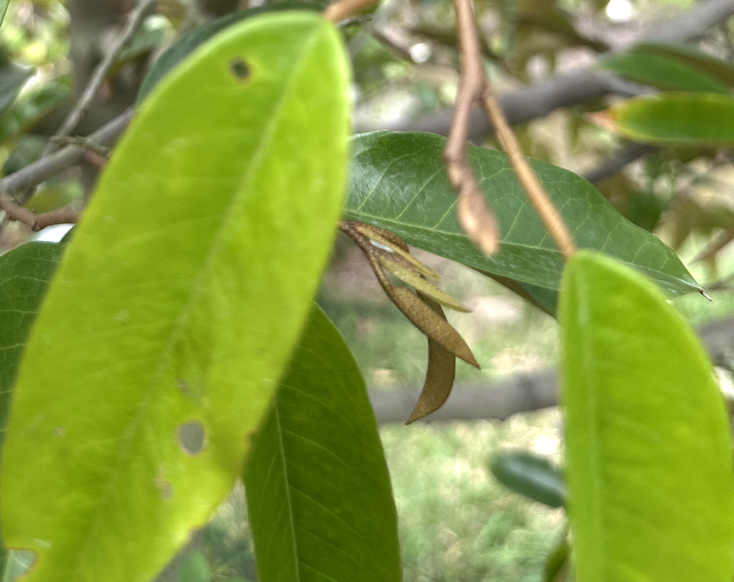
Label: yellow_leaf